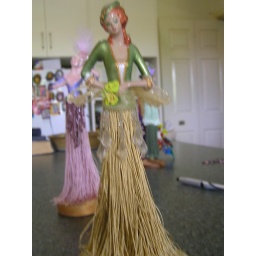
Faith painted in lime green with gold tassel sculpey roses